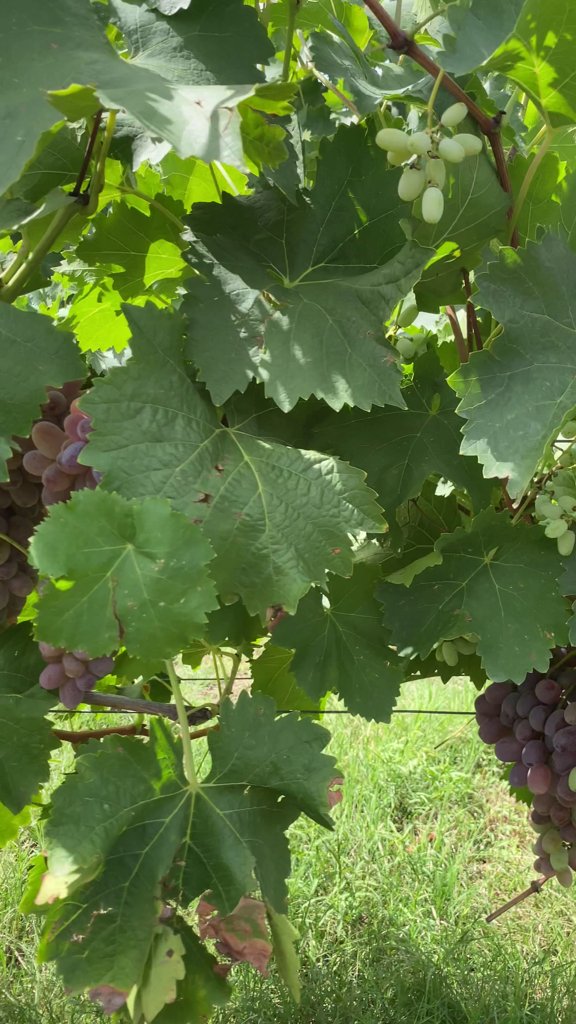
Berries visible: 101
Grape clusters: 6